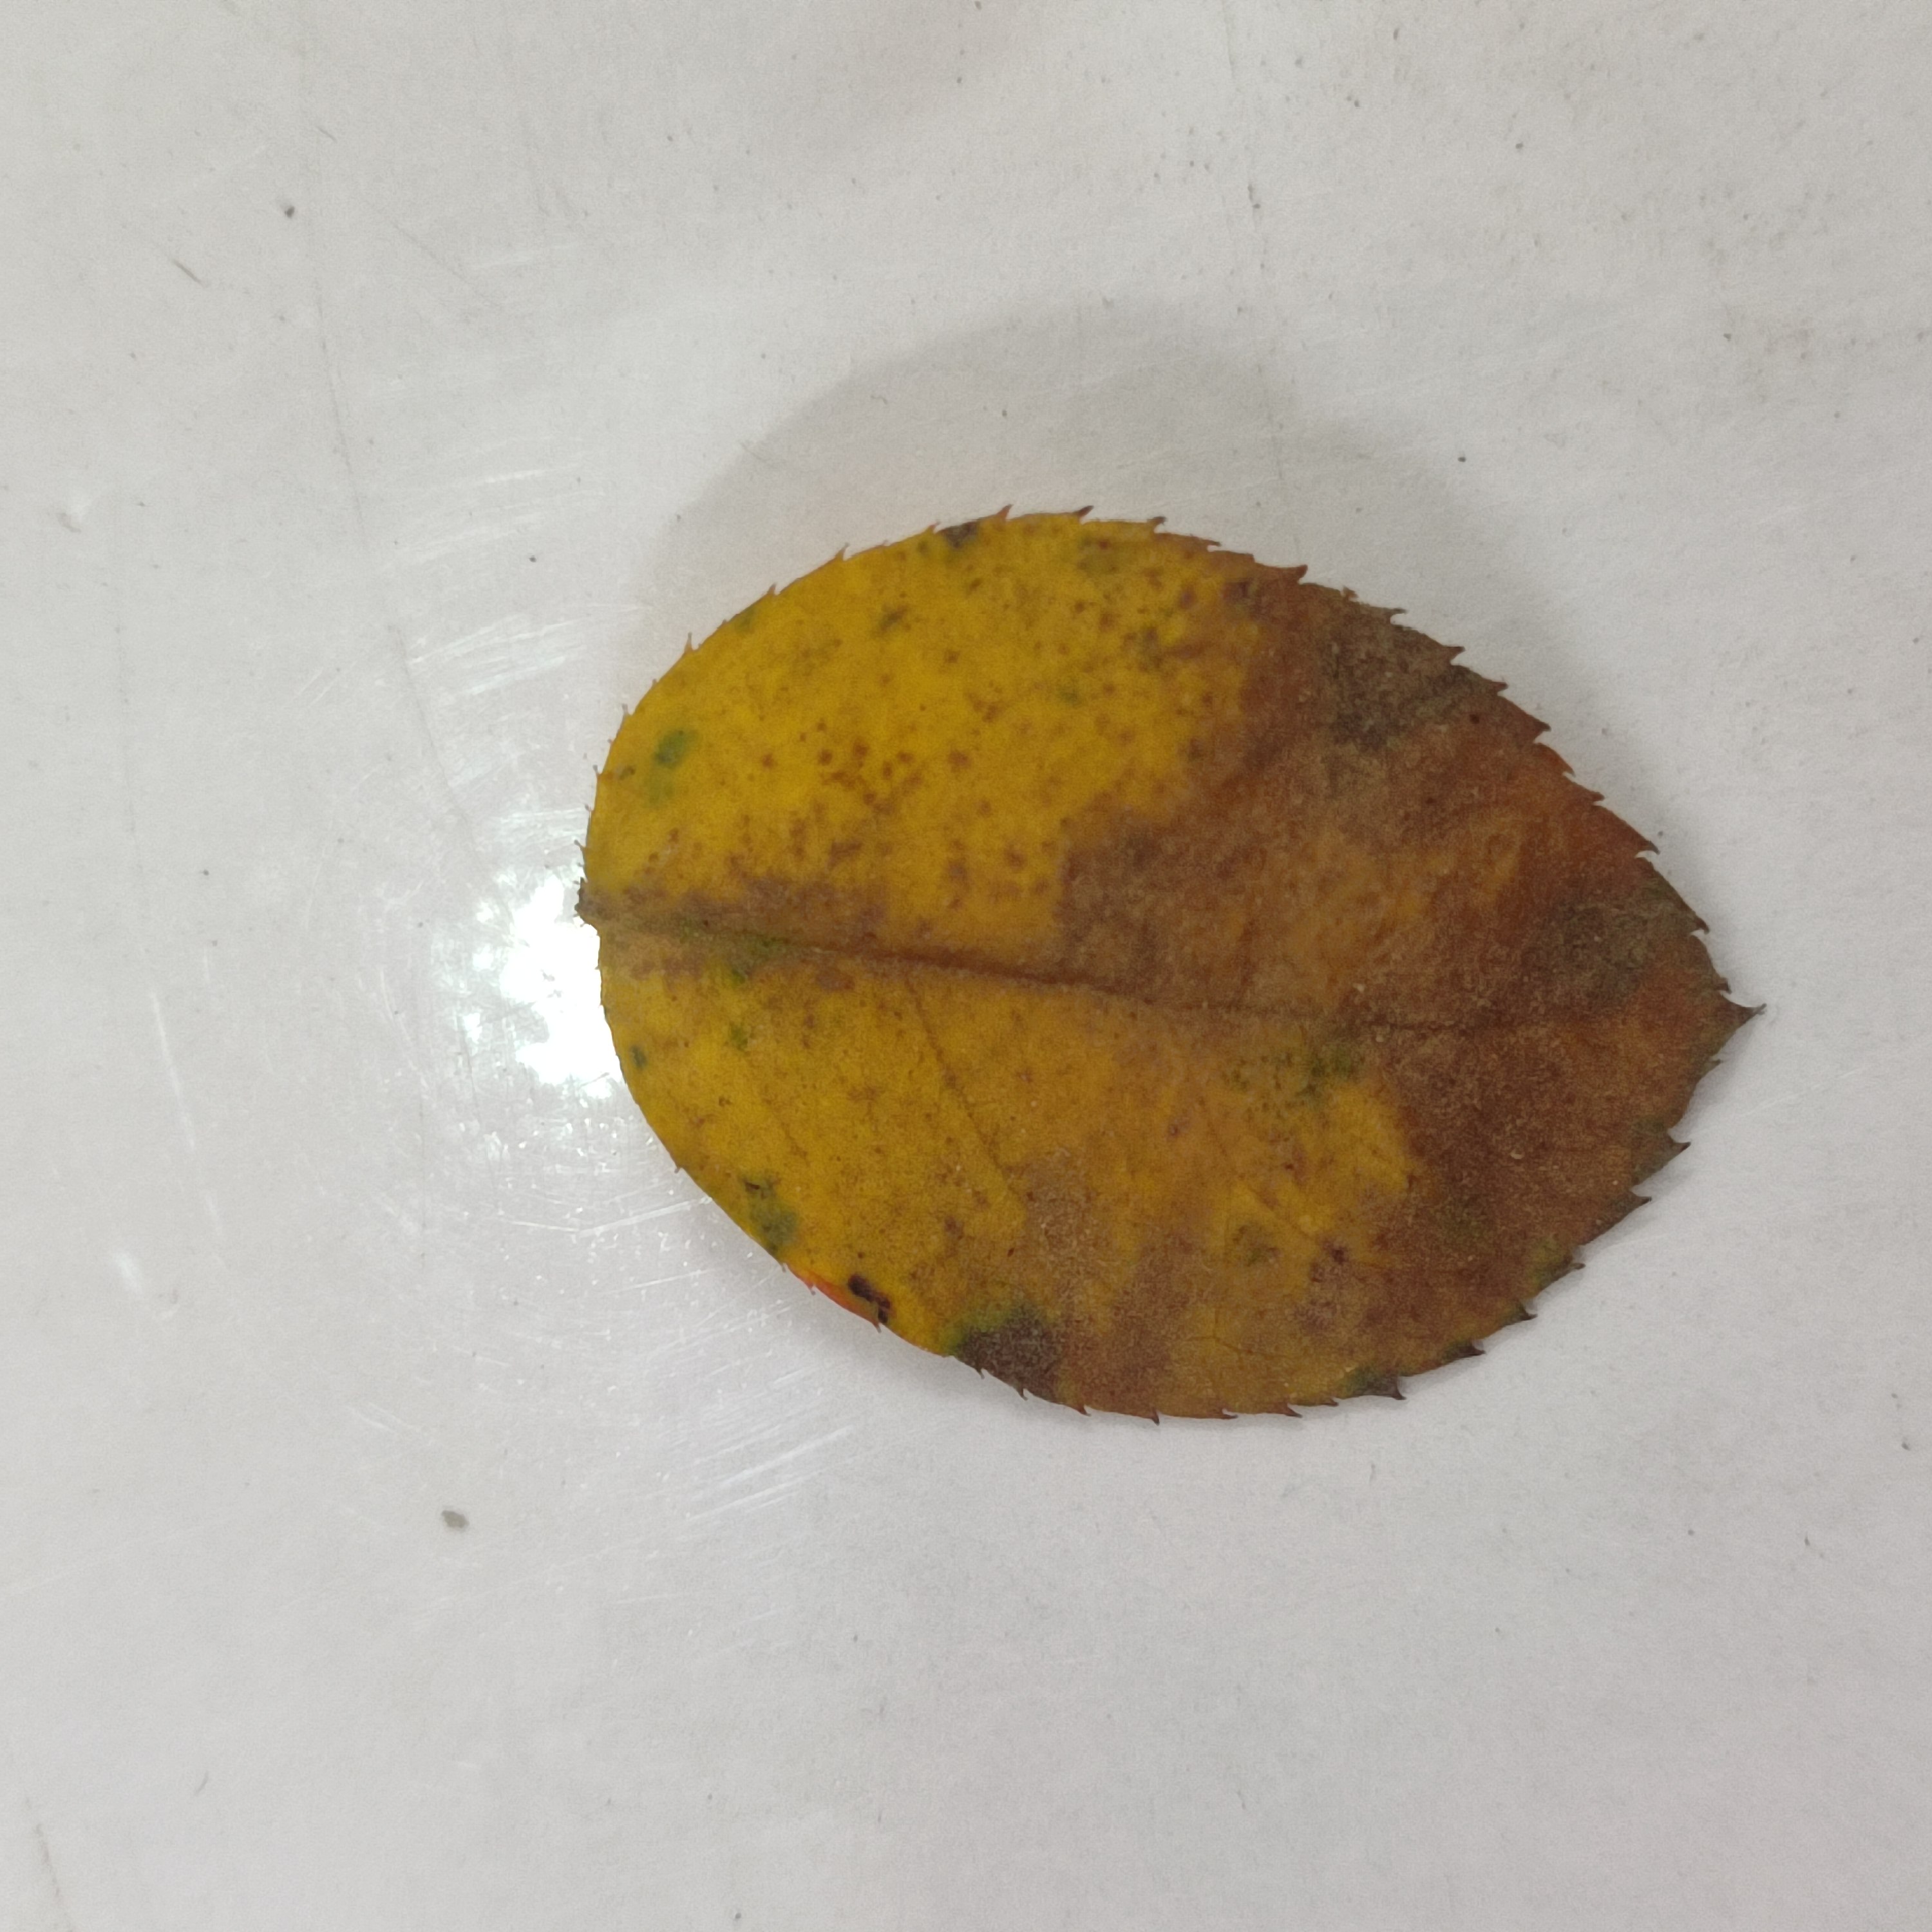
Label: Black Spot